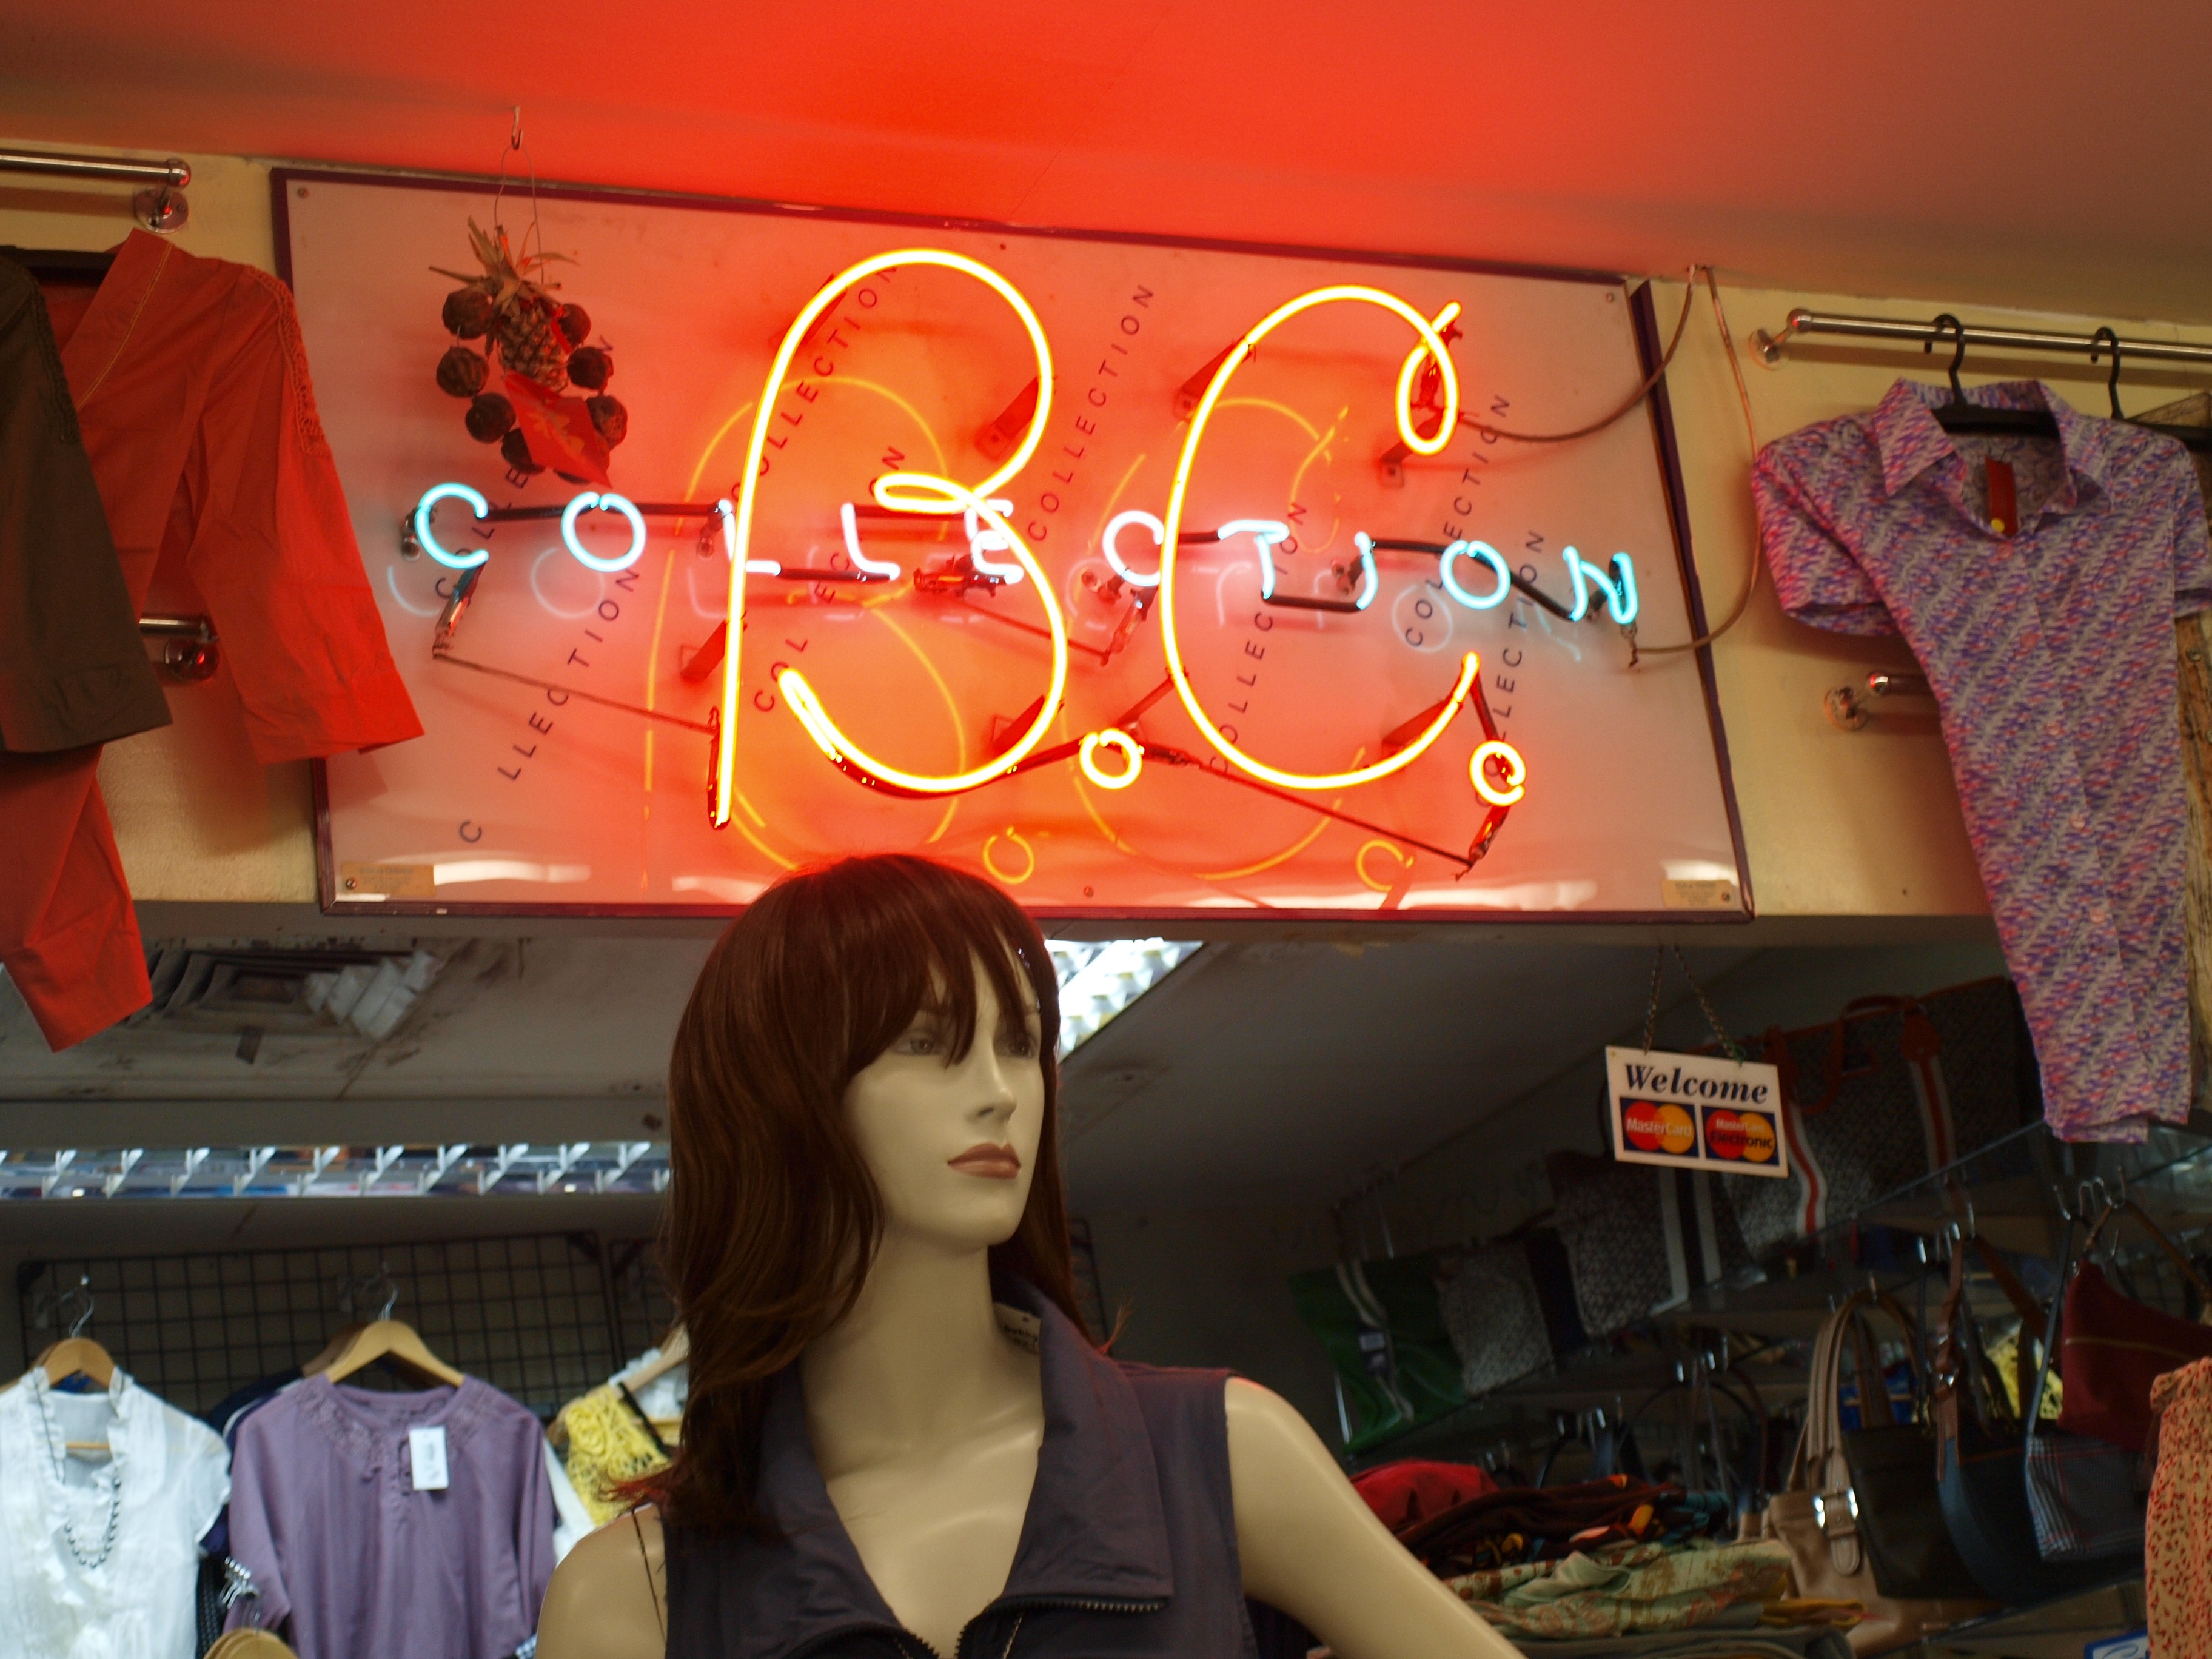
sign, shop, store, red, fashion, clothing, mannequin, sense